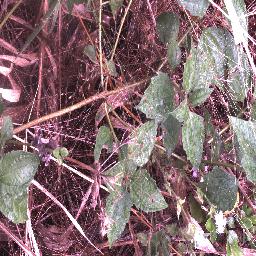
Label: siam_weed